Kota, Rajasthan

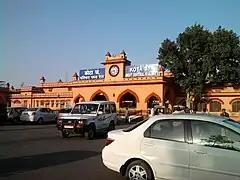
Entrance of Kota Railway station

Some of the popular visitor attractions in and nearby the city include Chambal Riverfront, City Park Chambal Garden, Seven Wonders Park, Kishore Sagar Lake, Jag Mandir Palace, Garh Palace, Umed Bhawan Palace, Chatra Vilas Garden, Ganesh Udyan, Traffic Garden, Godavari Dham Temple, Geparnath Mahadev Temple, Garadia Mahadev Temple, Chattaneshwar Mandir, Kota Zoological Park, Abheda Biological Park, City Park(IL Oxizone), Chatrapati Shivaji Park, Maharao Madho Singh Museum, Kota Government Museum, Brijraj Bhawan Palace, Abheda Mahal, Royal Cenotaphs at Kshar Bagh, Kota Barrage, Khade Ganesh Ji Mandir, Shiv Puri Dham, Maa Trikuta Mandir, Kansua Shiv Mandir, Darrah National Park and Jawahar Sagar Dam.